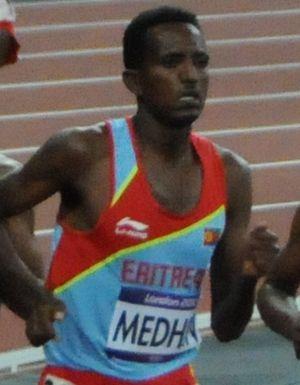
Teklemariam Medhin est un athlète érythréen, spécialiste du fond.